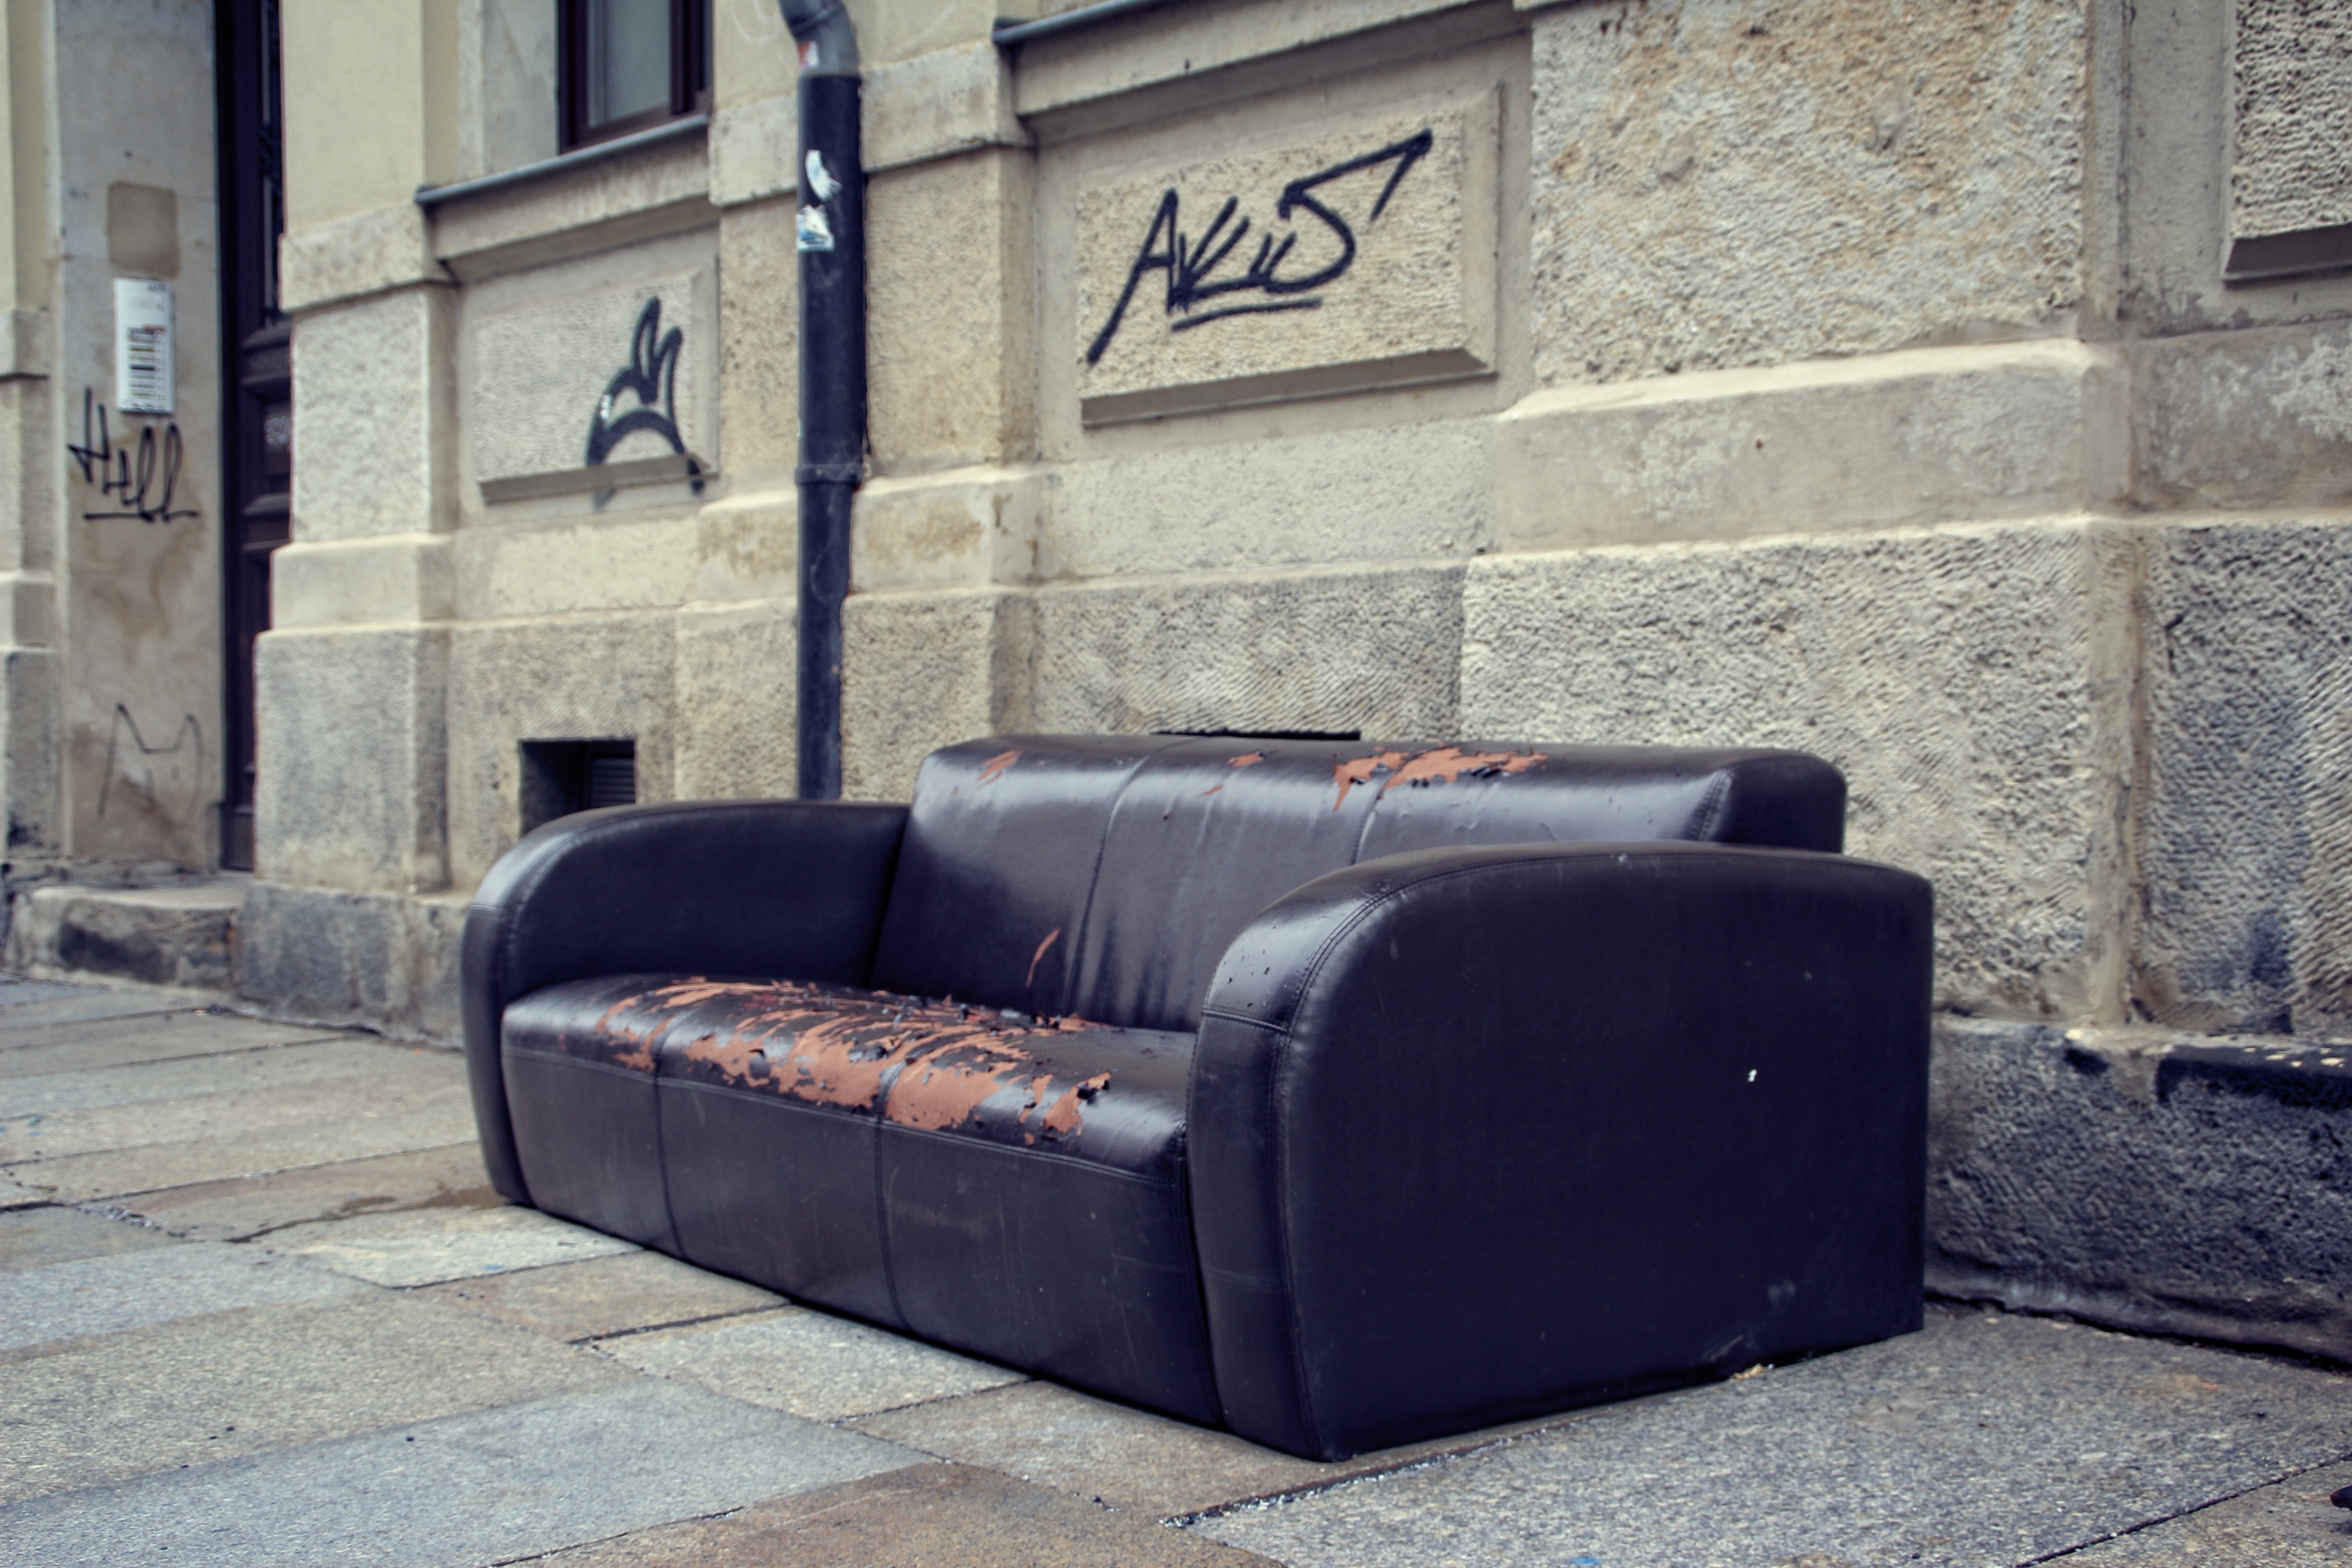
wall, furniture, couch